Abby Shaw Mayhew

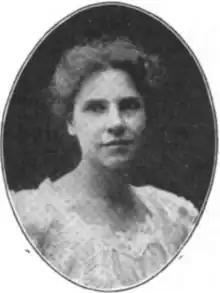
Abby Shaw Mayhew, from a 1916 publication

Abigail Shaw Mayhew (June 11, 1864 – November 2, 1954) was an American educator, the first director of physical education for women at the University of Wisconsin. She was first director of the YWCA's Normal School of Physical Education and Hygiene in Shanghai, when it opened in 1915.